Aegean Sea Lines

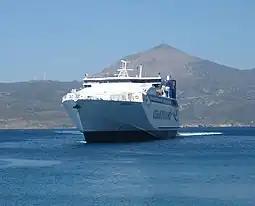
"Speedrunner IV" arriving at Milos

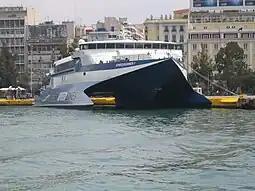
"Speedrunner I" in Piraeus

Aegean Sea Lines (former Aegean Speed Lines) is a Greek ferry company that is operating ferry services between Piraeus and the Cyclades. Prior to 2022 it was operating high-speed ferries.